Answer in natural language. Considering the relative positions, where is artistic colourful white paper drawing scenario (highlighted by a blue box) with respect to hemnes day bed (highlighted by a green box)? Choose between the following options: right or left
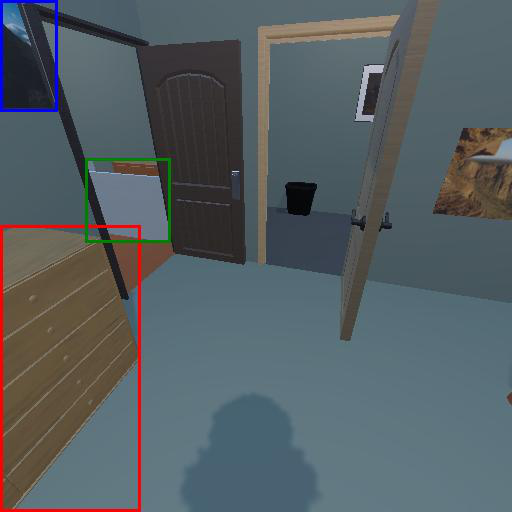
<answer>right</answer>